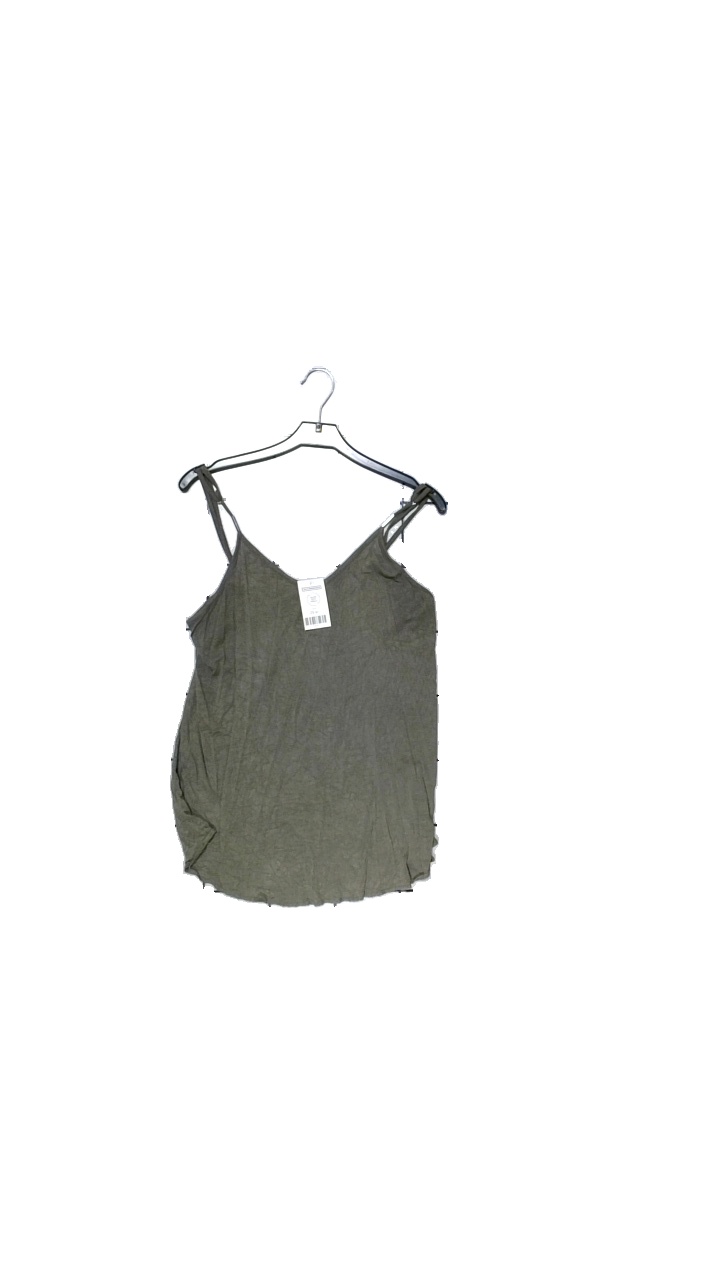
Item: Top (Ladies)
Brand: Happy Holly
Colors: Green
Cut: Regular
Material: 95% Viskose 5% Elastane
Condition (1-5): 3
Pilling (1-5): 3
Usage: Reuse
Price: <50